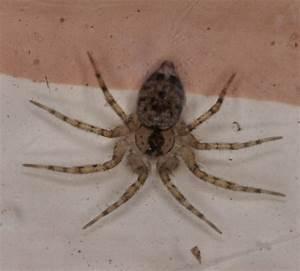
spider